Ray casting

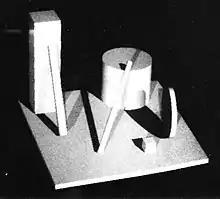
Two point light sources produce shadows

Shading algorithms that implement all of the realistic effects are computationally expensive, but relatively simple. For example, the following figure shows the additional rays that could be cast for a single light source.